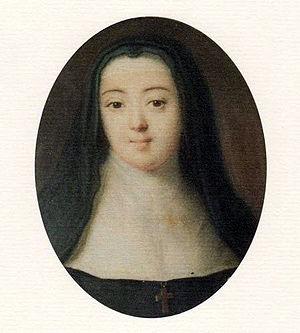
Chanoinesse séculière chez les bénédictines, jeune belle-sœur de dix-neuf ans du marquis de Sade avec lequel elle aura une liaison violente et passionnée